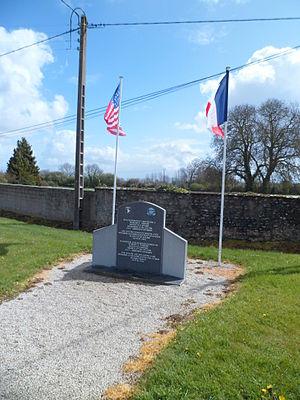
stele en l'honneur de Robert E Wrigt et Kenneth J Moore, infirmiers de 101 airborne qui ont soigné 80 personne en 1944 fr:Angoville-au-Plain
Angoville-au-Plain est une ancienne commune française, située dans le département de la Manche en région Normandie, peuplée de 101 habitants.